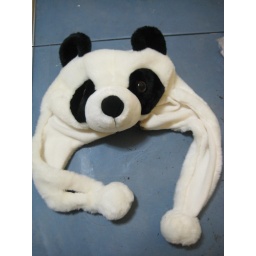
Got this at a market in Hong Kong for a non-bargain. Sadly, it got left on a lamp and burnt up.